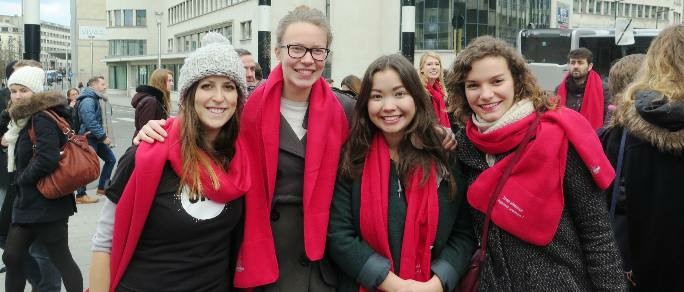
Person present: Yes